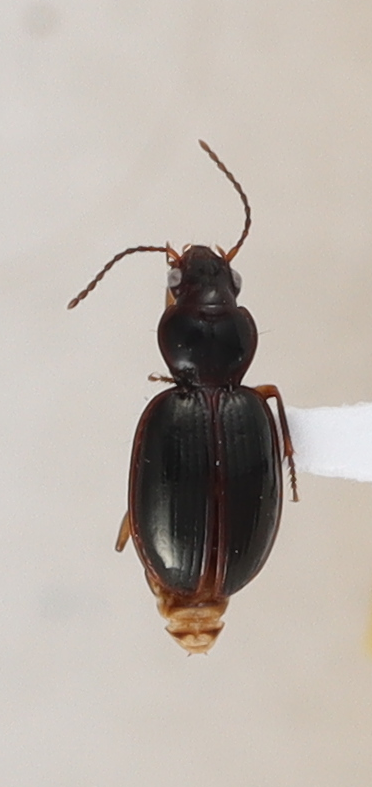
Scientific name: Mecyclothorax konanus
Plot: 14
Trap: S
Collected: 20240814